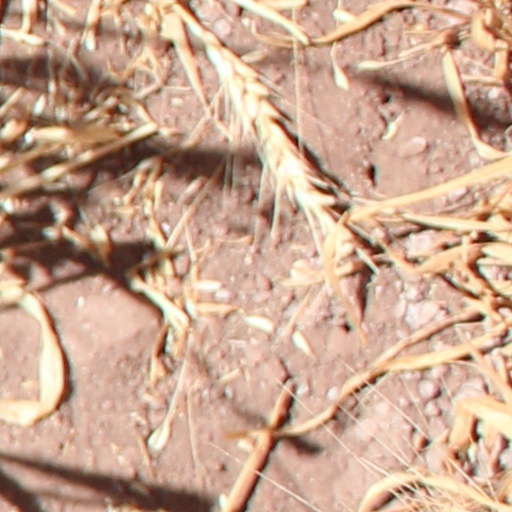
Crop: wheat